Trae Waynes

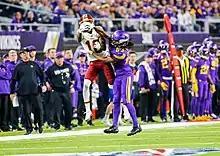
Waynes in a game against the Washington Redskins

Waynes entered training camp slated as a starting cornerback. Zimmer retained Waynes and Rhodes as the starting cornerback tandem to begin the regular season. He started in the Vikings' season-opener against the New Orleans Saints and collected a season-high 11 combined tackles (nine solo) during a 29–19 victory. On December 23, 2017, Waynes recorded three solo tackles, made a pass deflection, and made his first career sack during a 16–0 win at the Green Bay Packers in Week 16. Waynes sacked Packers' quarterback Brett Hundley for a four-yard loss in the third quarter. Waynes started in all 16 games in 2017 and recorded 65 combined tackles (57 solo), 11 pass deflections, two interceptions, and one sack. Waynes received an overall grade of 79.1 from Pro Football Focus in 2017. His grade was ranked 52nd among all qualifying cornerbacks in 2017.